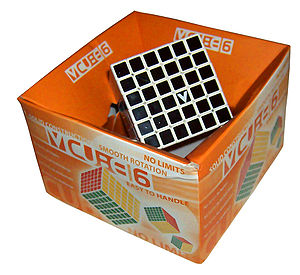
V-Cube 6
V-Cube 6 i original emballage
V-cube 6 er en version af Rubiks terning også kendt som professorterning med 6 lag.